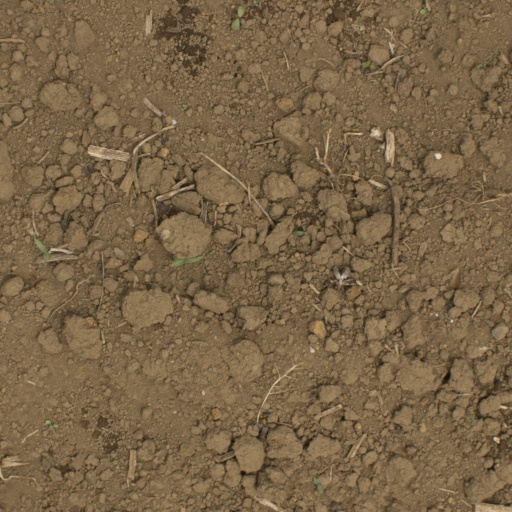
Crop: Jerusalem artichoke